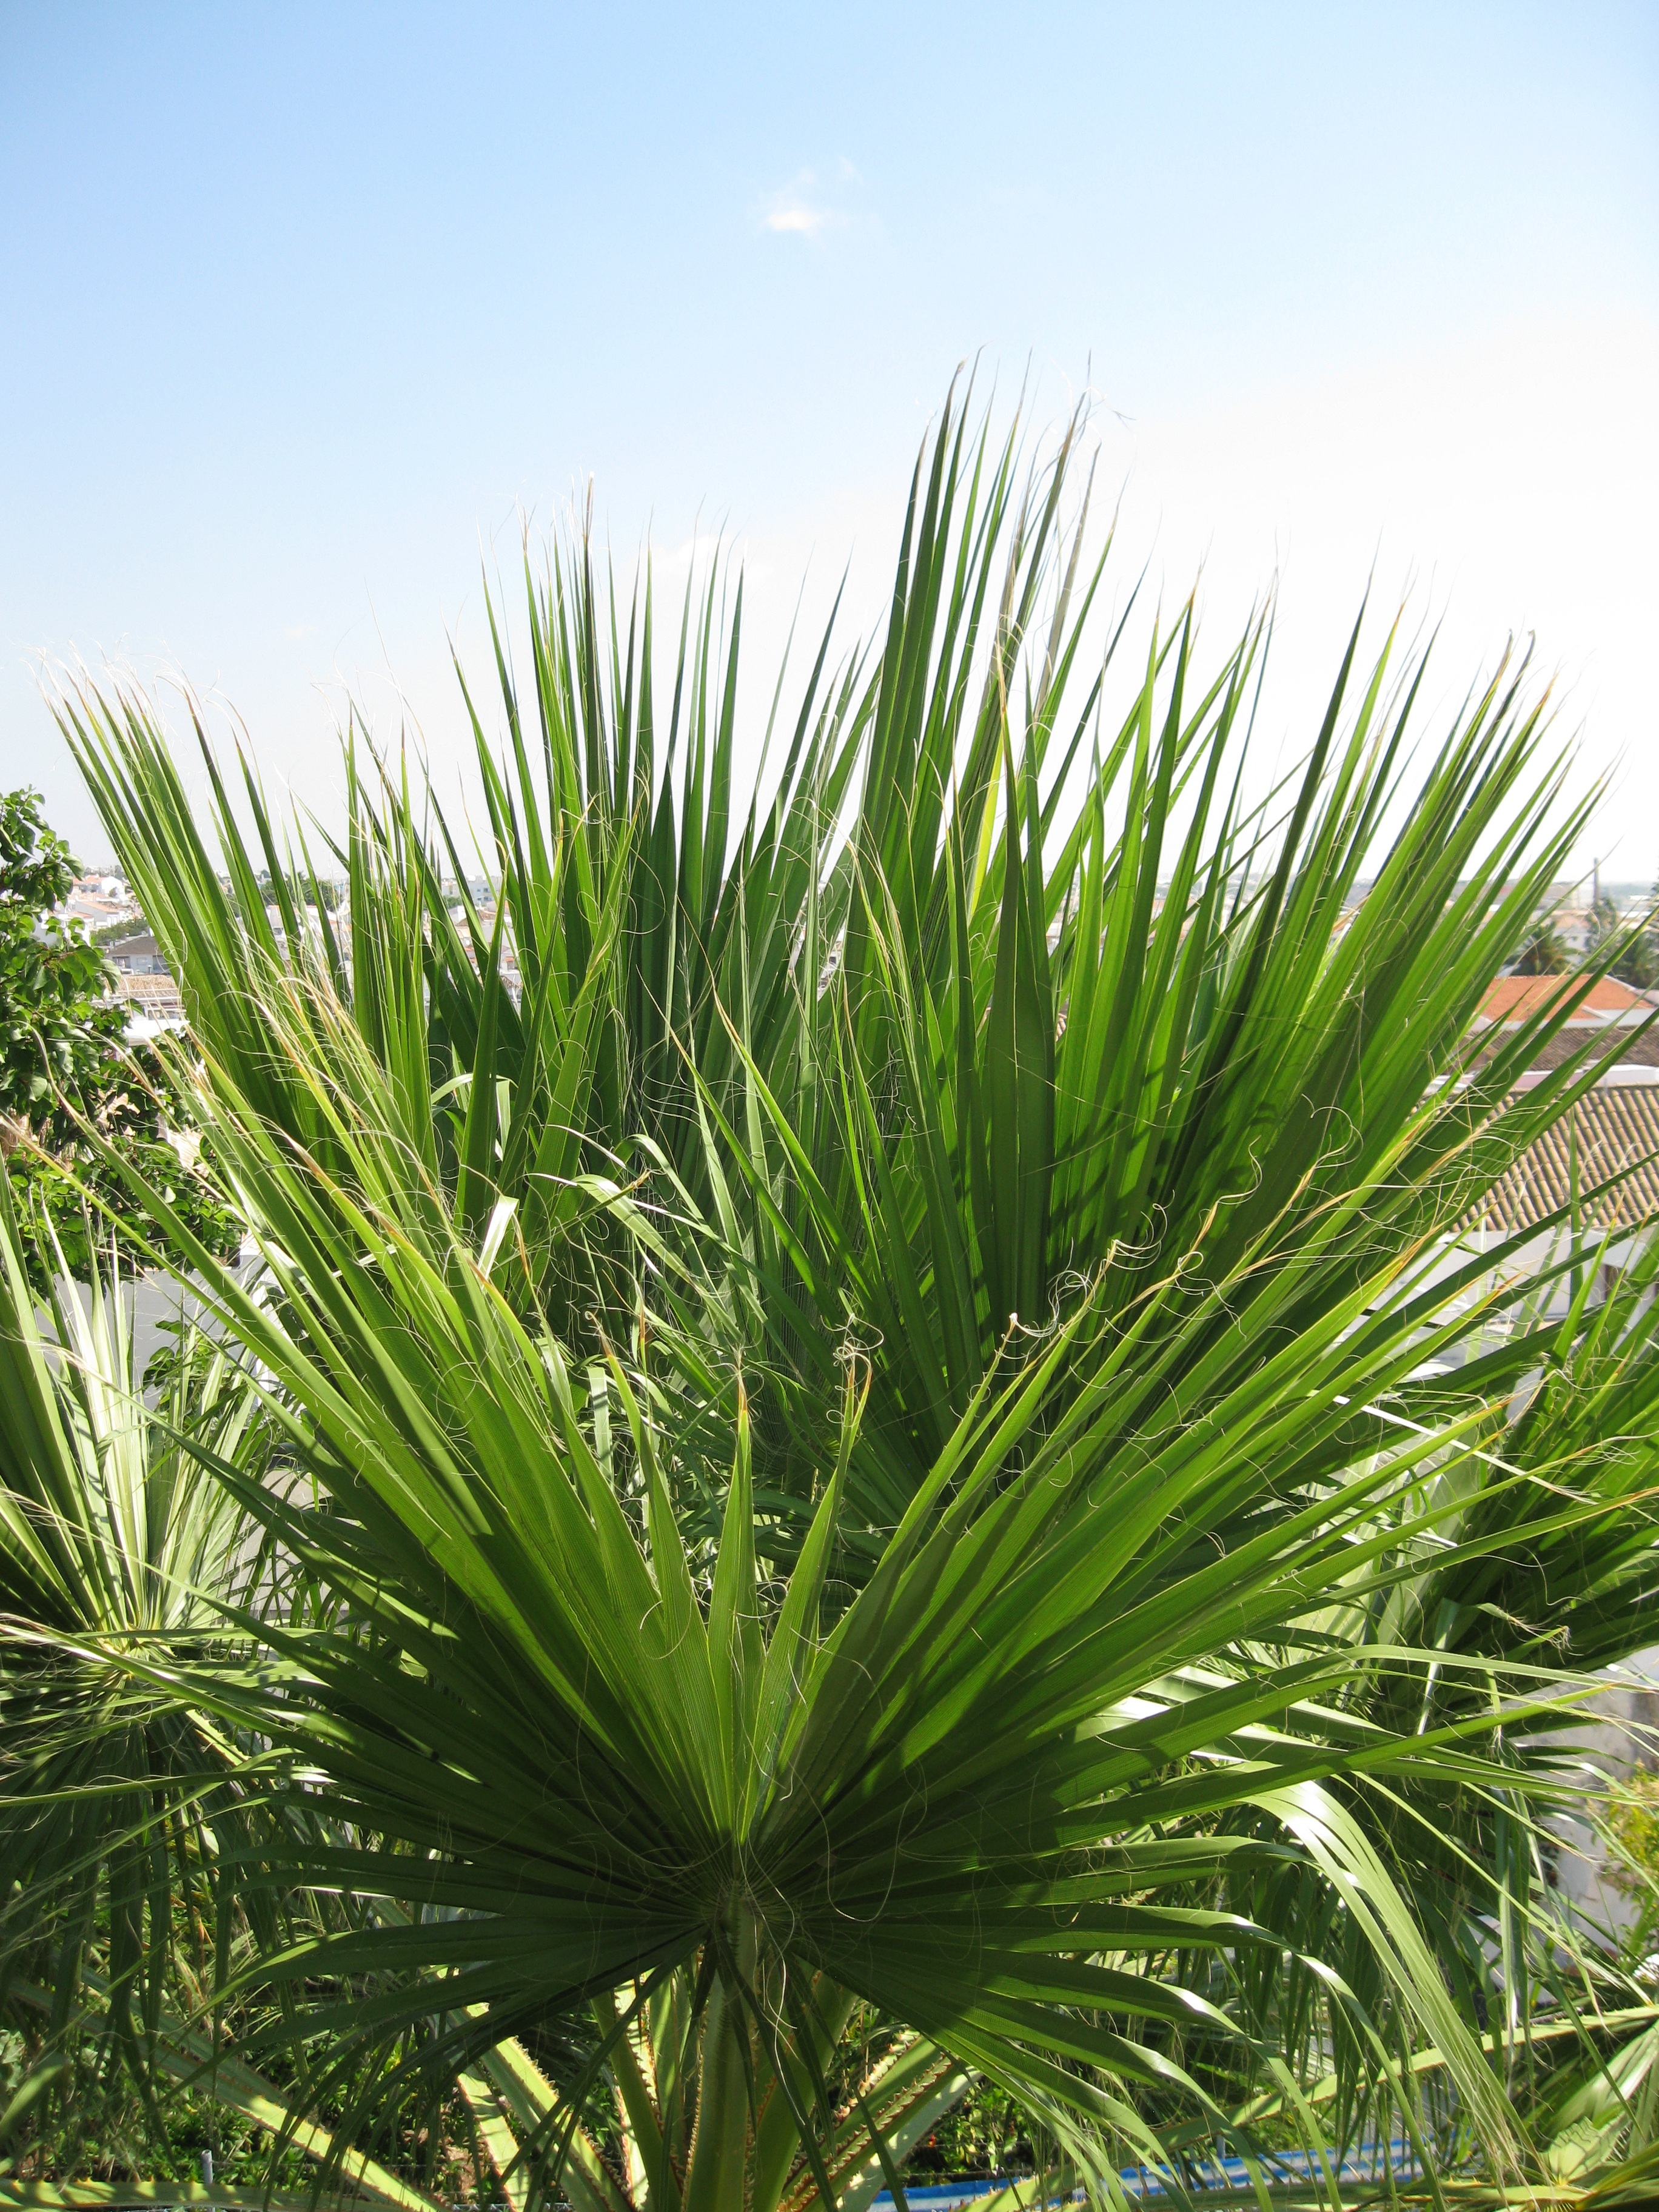
tree, grass, plant, sky, leaf, flower, summer, green, palm, botany, flora, frond, vegetation, ecosystem, flowering plant, date palm, grass family, woody plant, land plant, arecales, palm family, borassus flabellifer, saw palmetto